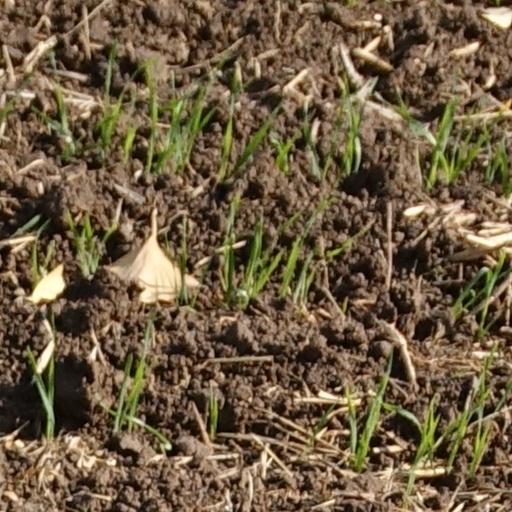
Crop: wheat